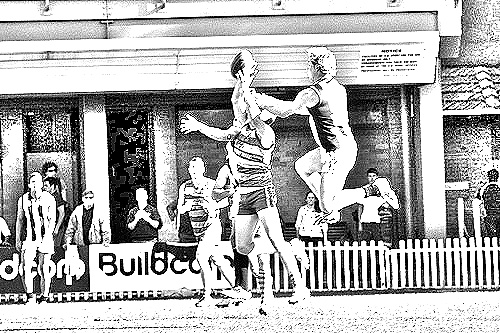
Portrait style: Sketch Portrait